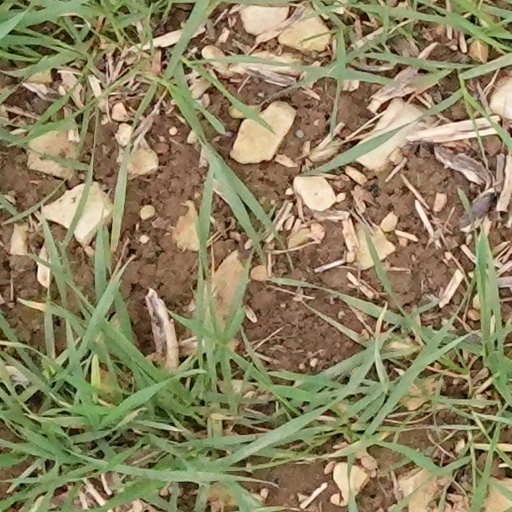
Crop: wheat